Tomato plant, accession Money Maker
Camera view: horizontal (90 deg, fisheye); turntable rotation: 180 degrees
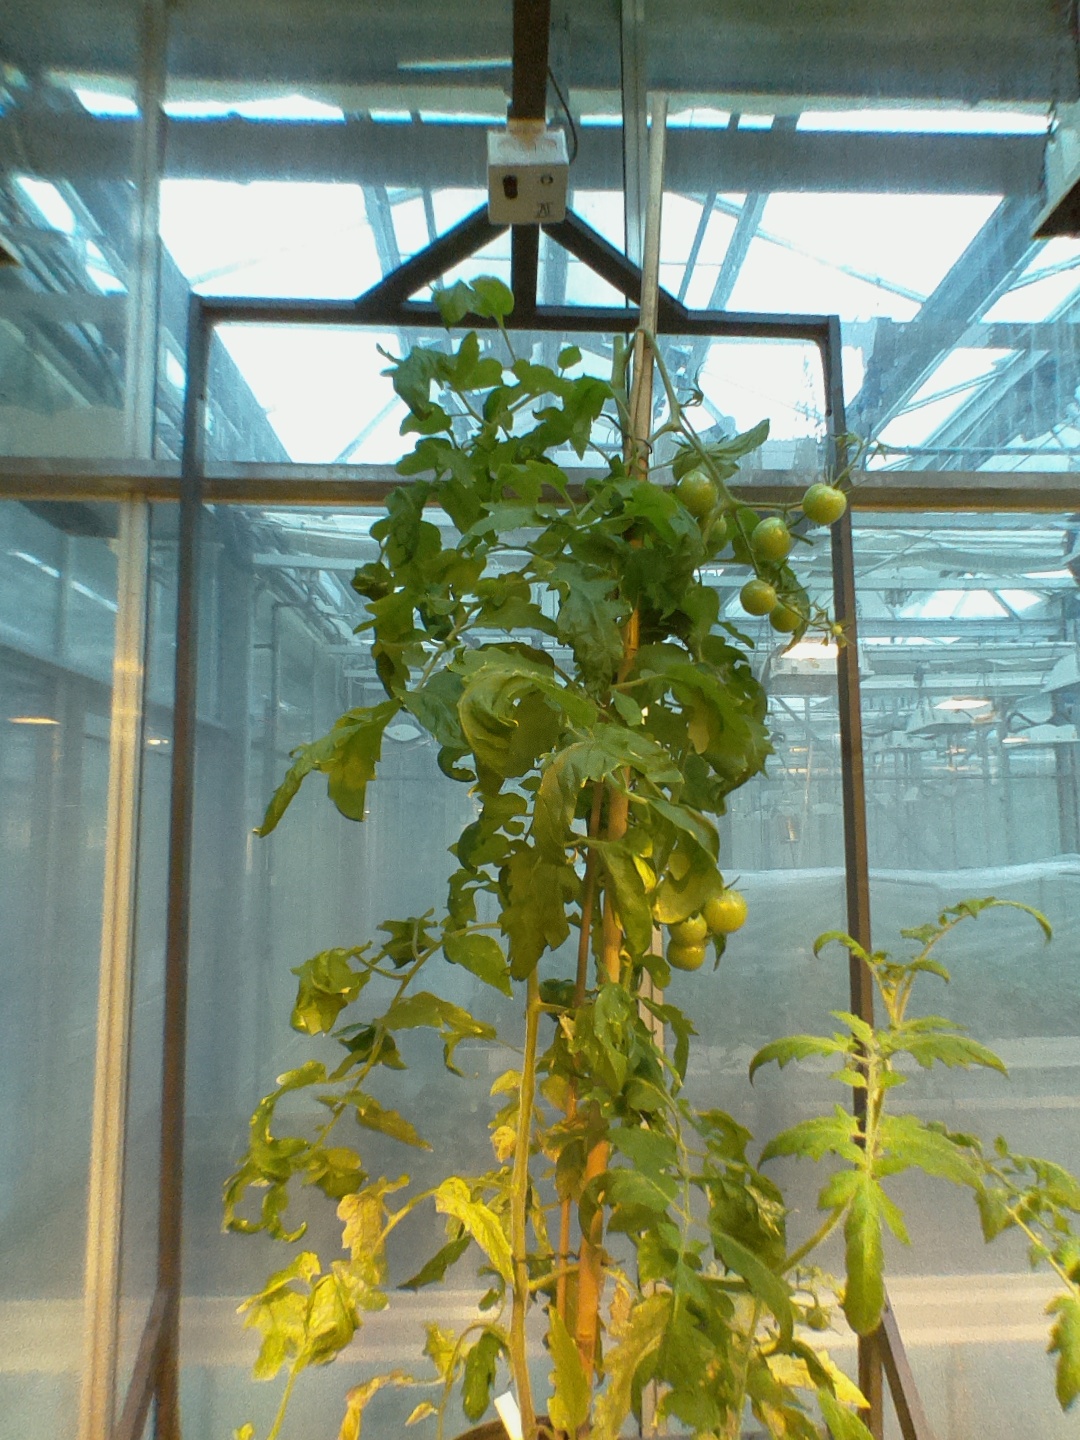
BBCH growth stage 74: 40%-50% of final fruit size